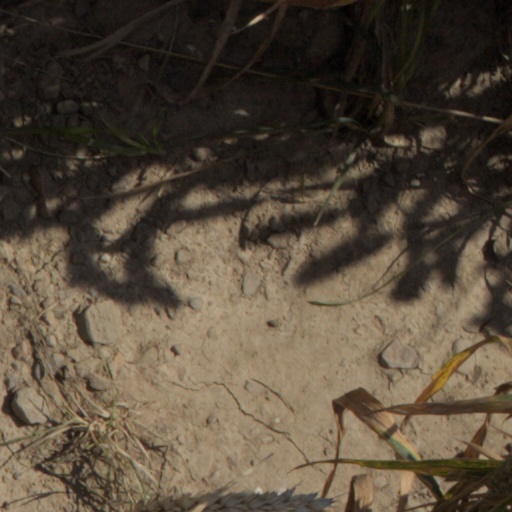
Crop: wheat